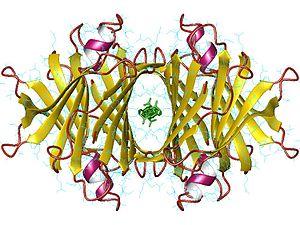
La transthyrétine, ou préalbumine, est une protéine très présente dans le plasma et le liquide cérébrospinal. Elle est synthétisée par le foie et les plexus choroïdes notamment.